New Jersey Route 65

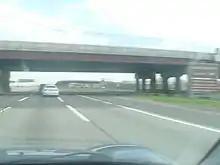
A large bridge hovering a 12-lane wide highway viewed from a car

Route 65 began at an intersection with U.S. Route 1 and 9 in the area of Newark Airport (now called Newark Liberty International Airport) in the city of Newark. The route progressed eastward along Port Street, a divided highway for a short distance. The route crossed the access road to the airport before crossing over the New Jersey Turnpike south of Interchange 14. From there, Route 65 continued as Port Street but as one roadway into the industrial districts in Newark. The route progressed further over a railroad before intersecting with Doremus Avenue, where Route 65 turned northward off of Port Street. Both Port Street and Doremus Avenue dead-end right after this respective intersection, Doremus Avenue to the south and Port Street to the east.